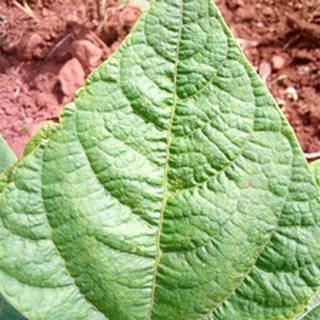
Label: healthy_bean